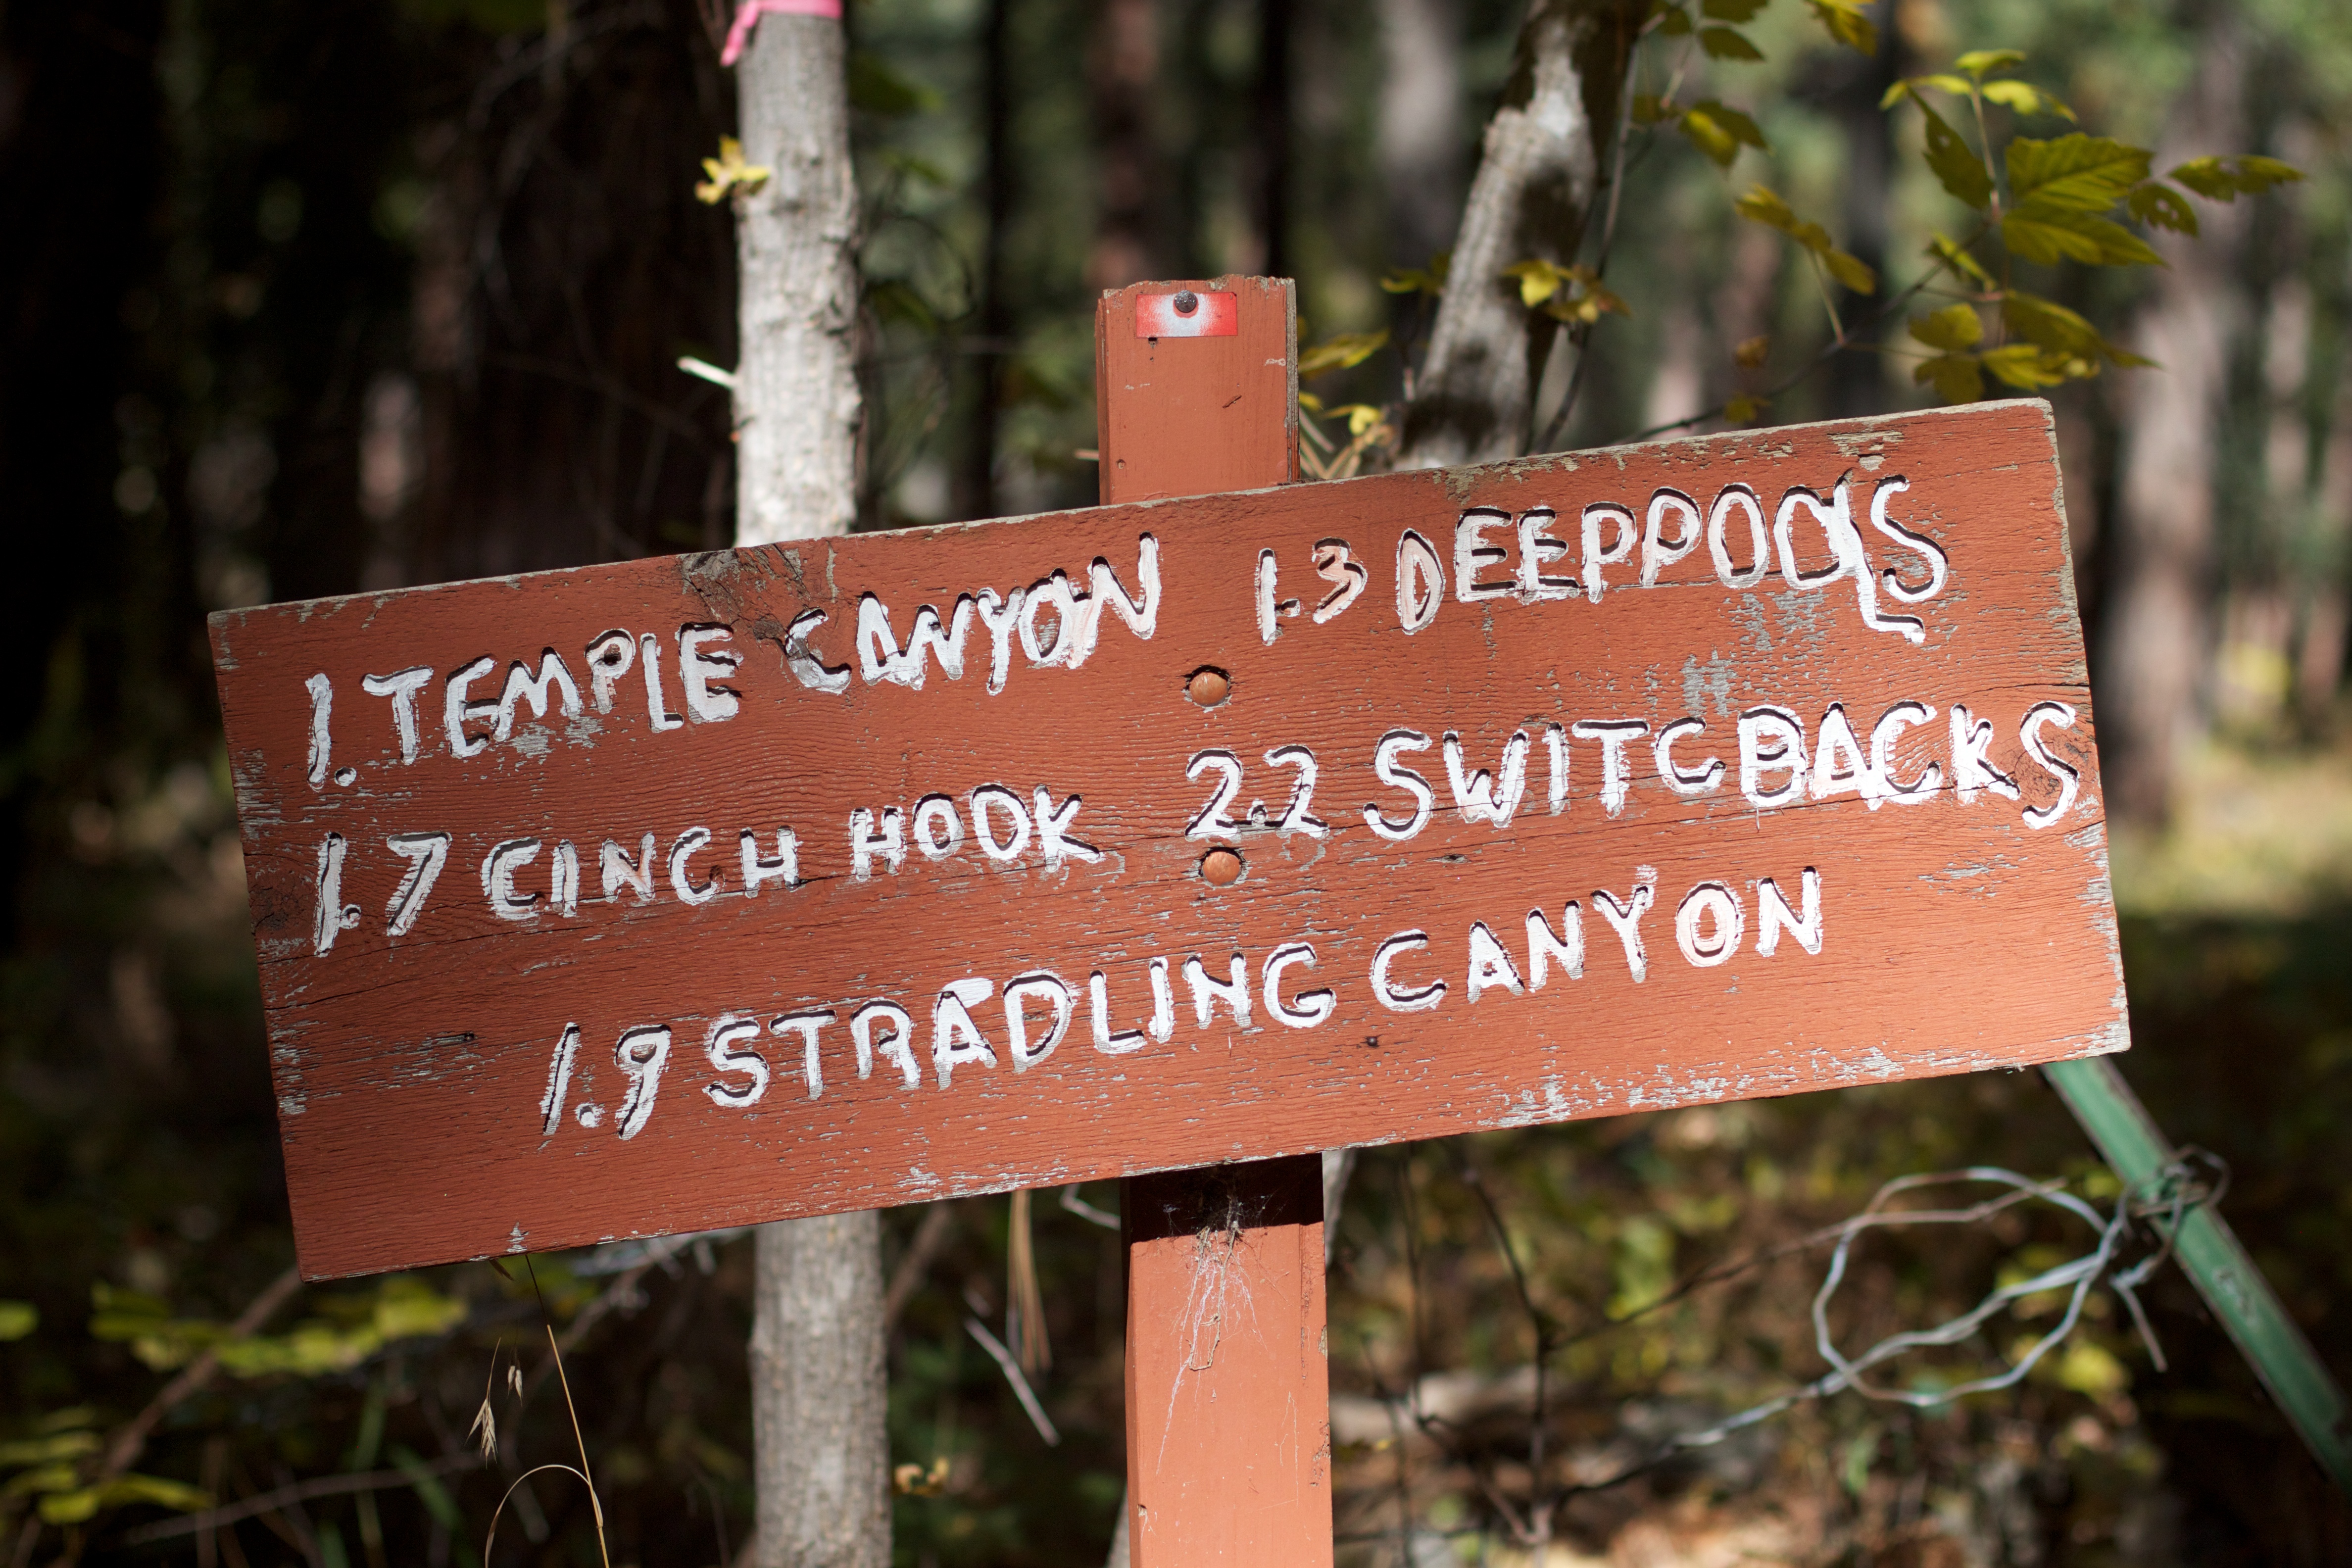
trail, leaf, sign, autumn, street sign, signage